Liangxiang Nanguan station

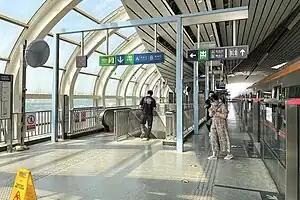
Platform

Liangxiang Nanguan station is a station on Fangshan Line of the Beijing Subway.